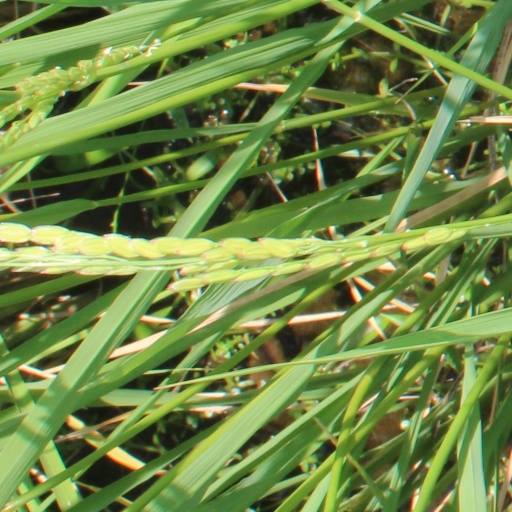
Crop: rice